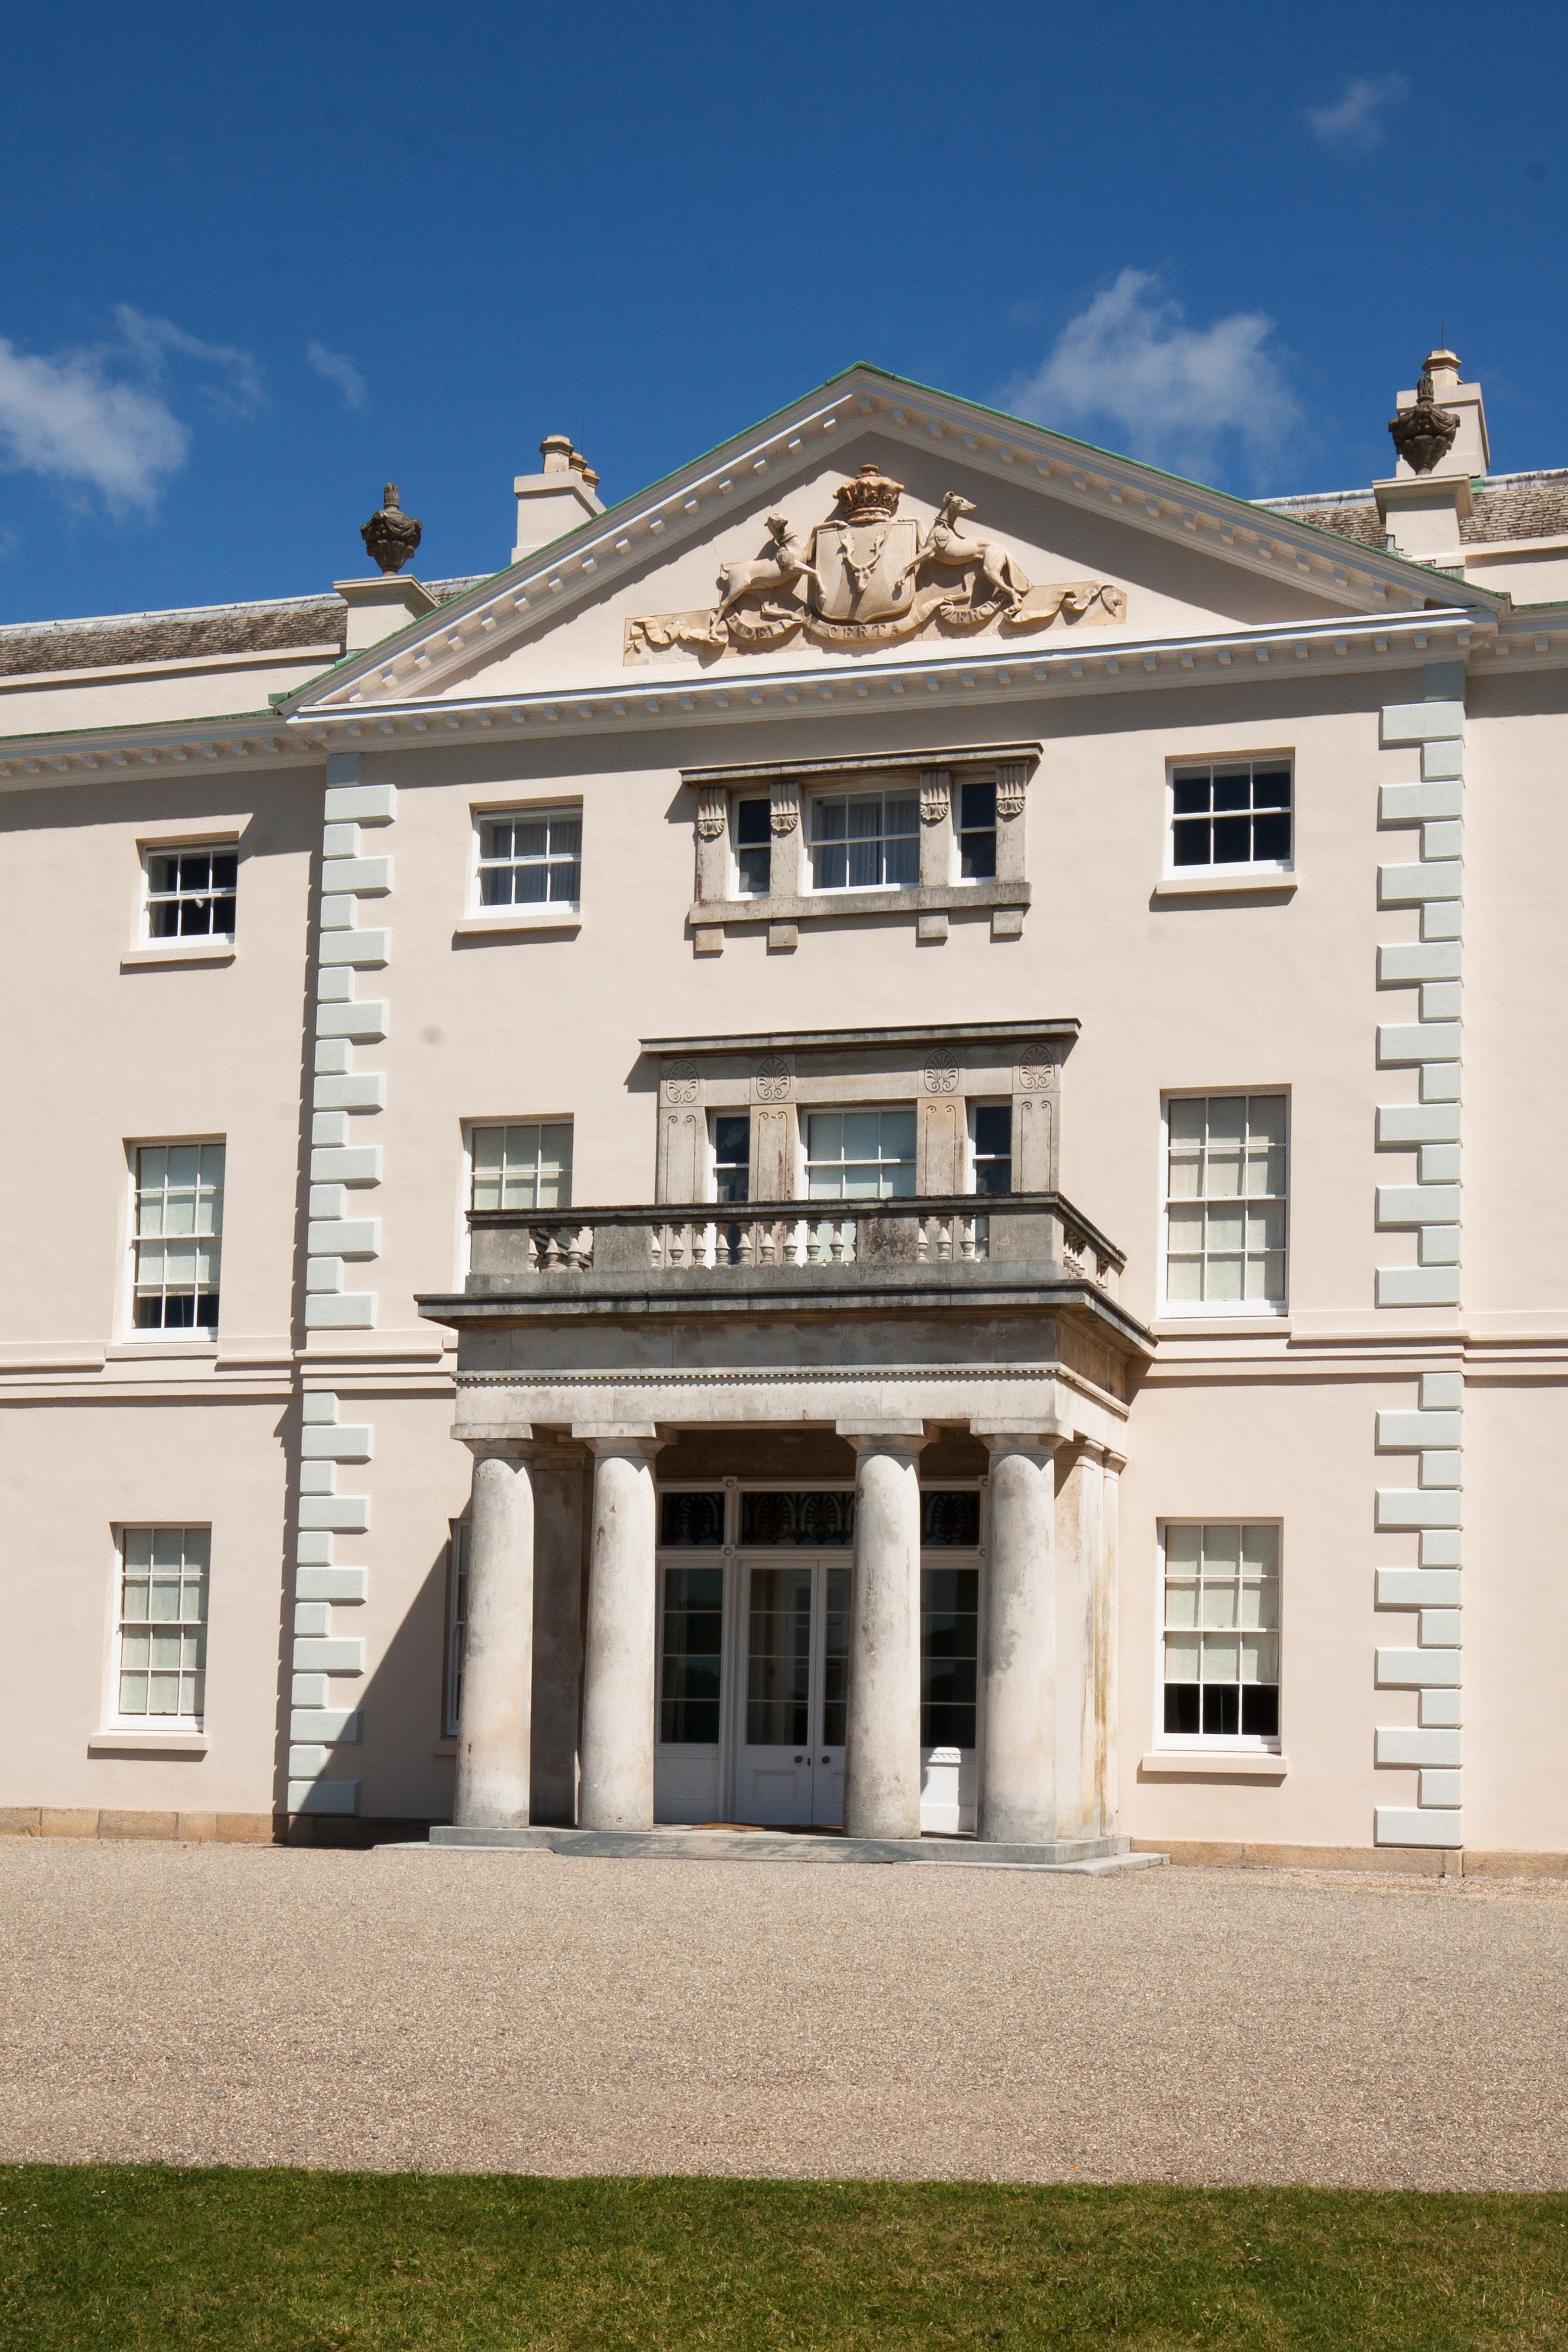
architecture, villa, mansion, house, building, home, cottage, facade, property, garden, trees, england, farmhouse, county, estate, plymouth, relief, input, devon, columnar, georgian, neighbourhood, manor house, country house, coat of arms, south facade, cultural monument, residential area, saltram house, plympton, john parker